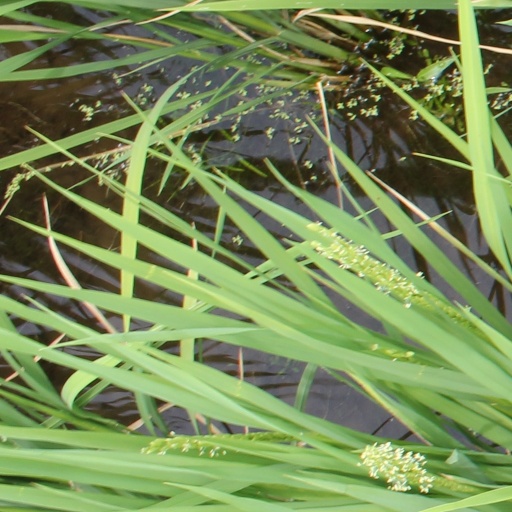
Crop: rice